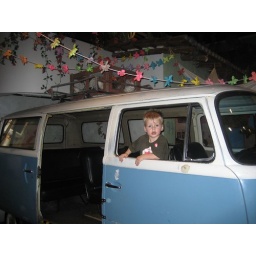
de bus in het Mexicaanse gedeelte van het Children's Museum